Pardon the Expression

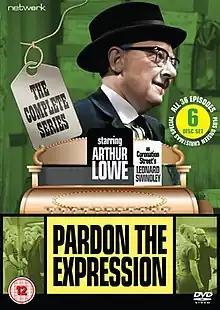

Pardon the Expression is a British sitcom made by Granada Television, that was first broadcast from Wednesday 2 June 1965 to Monday 27 June 1966. The sitcom was one of four spin-offs from the soap opera "Coronation Street". "Pardon the Expression" itself had a spin-off: "Turn Out the Lights", broadcast in 1967. There was not another spin-off until the 1980s with "The Brothers McGregor", which reused two characters (played by different actors) who appeared in a single episode.